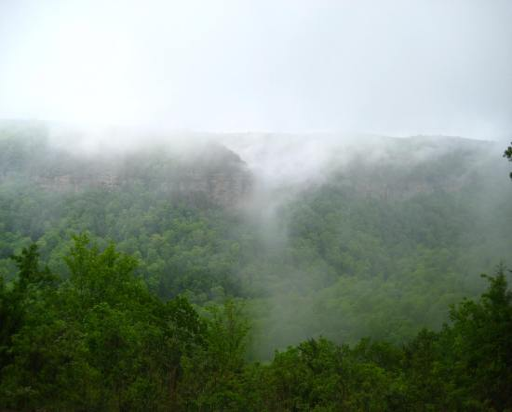
mist rising from the falls